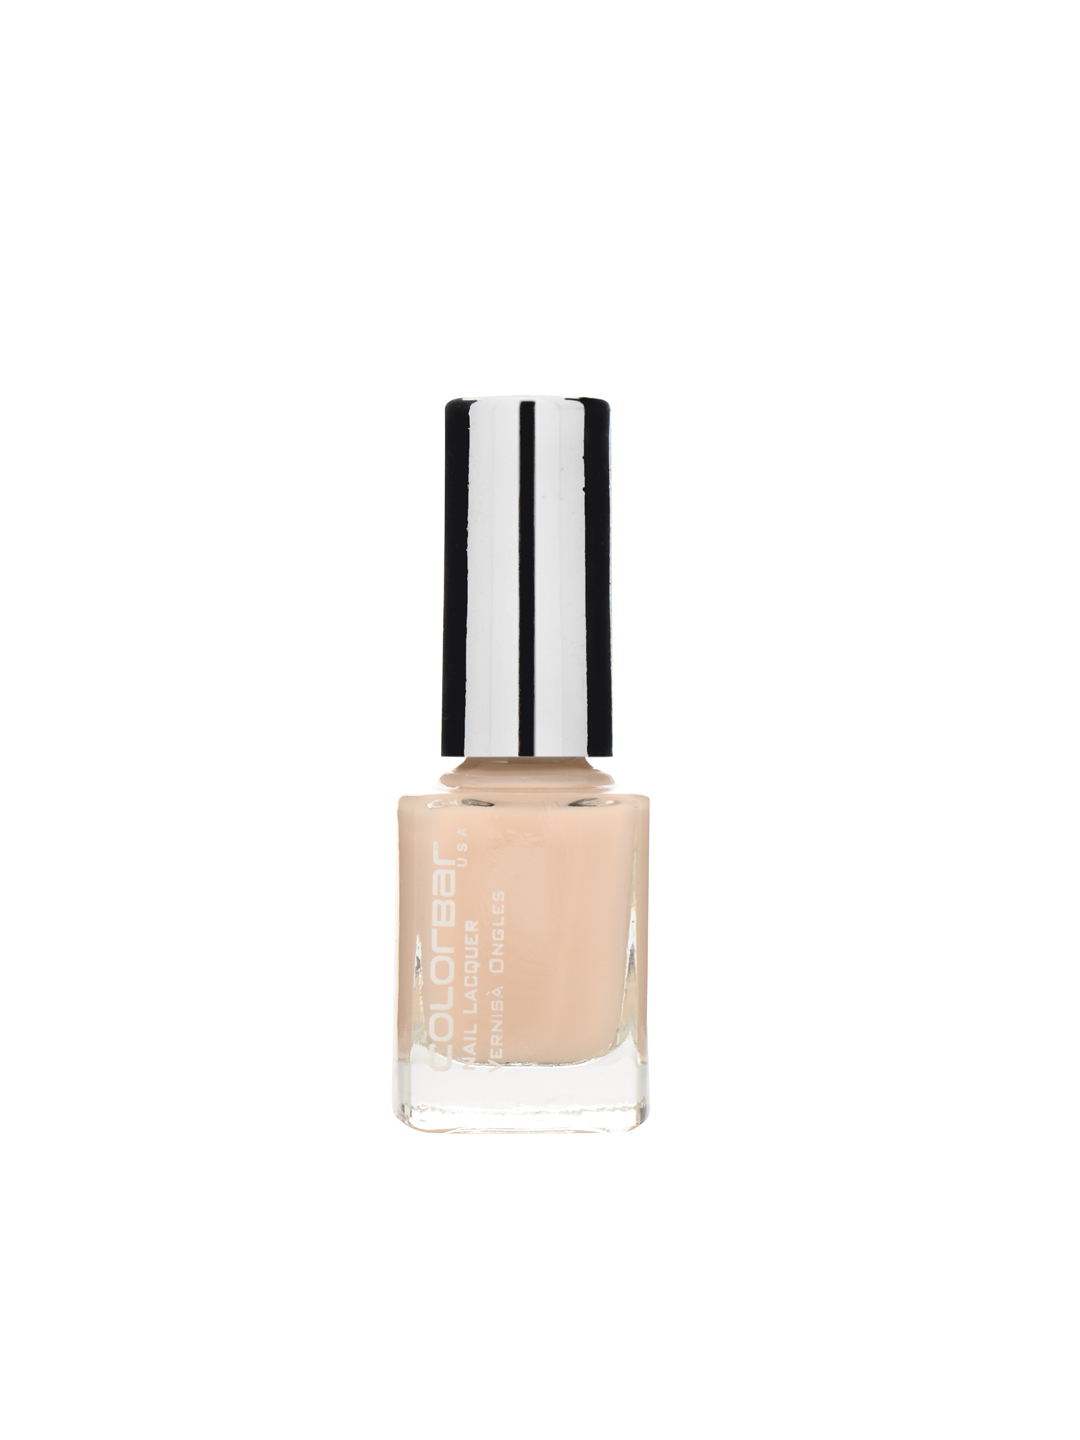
Colorbar Exclusive Nail Lacquer 40
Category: Personal Care / Nails / Nail Polish
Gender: Women
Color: Skin
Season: Spring 2017
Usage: Casual